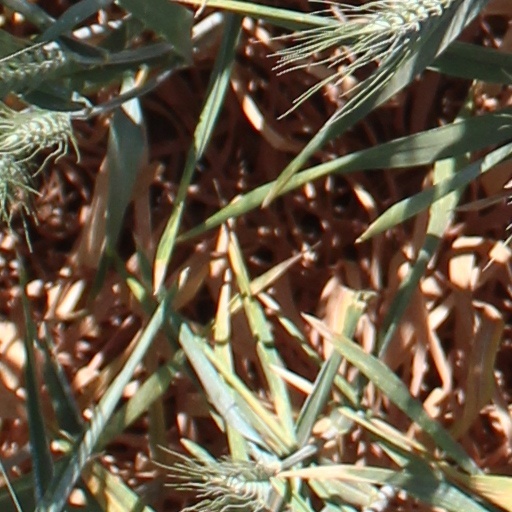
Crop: wheat